Frederick Kenneth McTaggart

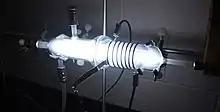
Plasma chamber in current day laboratory

In 1942, on the recommendation of the Council for Scientific and Industrial Research (from 1949 Commonwealth Scientific and Industrial Research Organisation, or CSIRO), McTaggart was made its employee, working at first in facilities at Melbourne University then from later that year at Fishermans Bend when a new facility was opened there. His initial investigation was the chlorination of rutile found in Australian heavy beach sands which produced titanium tetrachloride; its importance in World War II then underway, was the dense white fume it produced on exposure to moist air, making it an effective smoke screen.